Capitol Theater (Olympia)

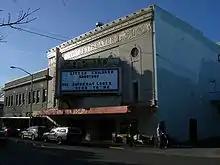
Old front of the theater with triangular marquee above the entrance

The theater suffered major plaster damage to the ceiling during the 2001 Nisqually earthquake, but has since undergone repair and has re-opened. The marquee, a 1940 addition, was removed in January 2008.